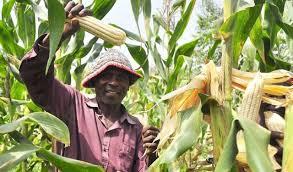
Mmea wa mahindi ni mzuri, ni mmea ambao inasaidia watu, ikiwa chakula na ikiwa kwa kuuza. Mmea wa, hio unahitaji maji kupewa miezi mitatu, ndio ikuwe imeiva.